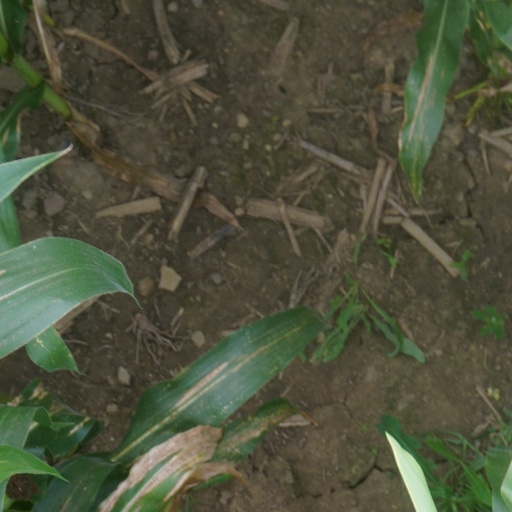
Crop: maize; corn